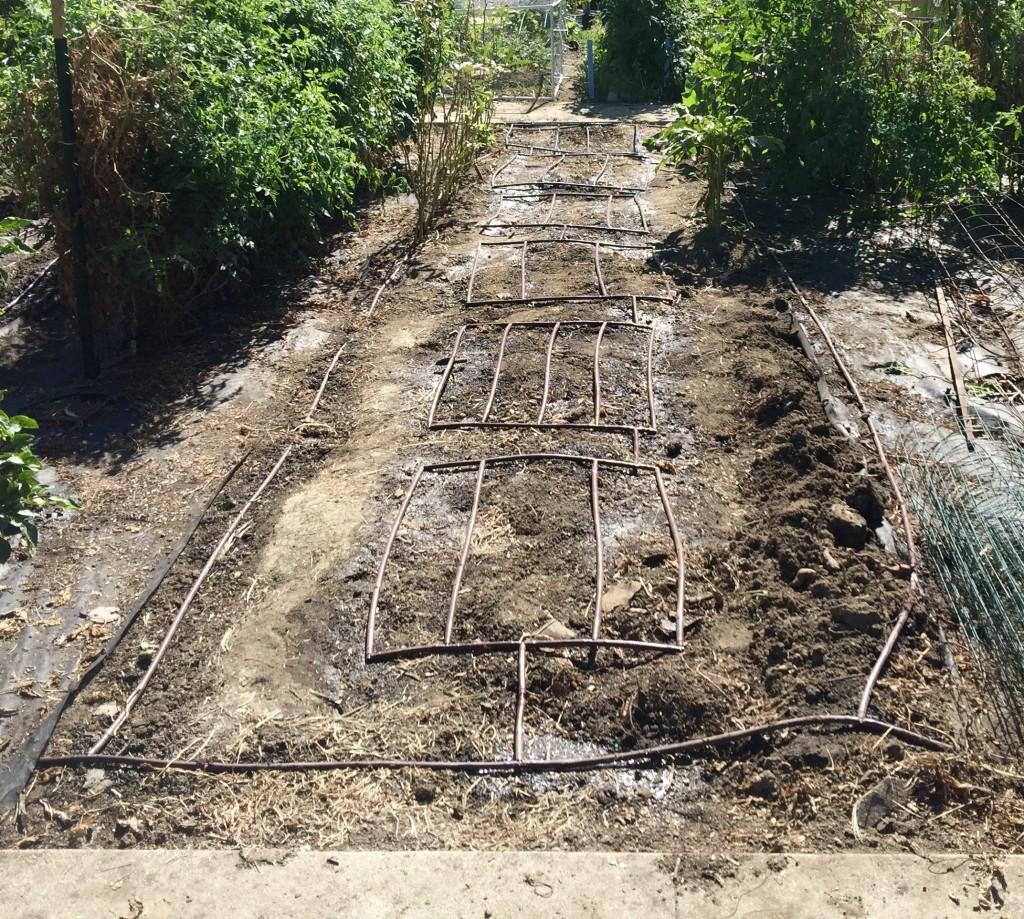
Hii ni bustani ya mboga iliyopangwa kwa ustadi ikiashiria kilimo cha kisasa. Mistari ya udongo imeandaliwa kwa umakini ukiwa na nafasi ya kupanda mimea kwa safu. Kati ya mistari hiyo kuna miundo ya chuma au plastiki iliyosimikwa juu ya udongo huenda kwa ajili ya kusaidia mimea inayopandwa. Katikati ya bustani kuna njia ya kupita inayowezesha mkulima kufikia kila sehemu.